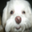
Label: dog